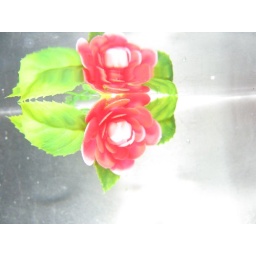
This was basically just to test my waterproof housing. It's a plastic flower in a metal sink.